Israel–Liberia relations

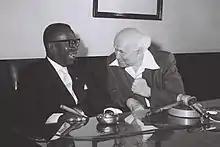
Liberian president William Tubman with Israeli prime minister David Ben-Gurion in 1962.

Liberia was one of the 33 United Nations member states to vote in favor of statehood for Israel on 29 November 1947. Israel's first ambassador to Liberia was Ehud Avriel, who was accredited in 1957. On 9 April 1959, Israel made its first agreement with an independent African nation in its treaty of friendship with Liberia. Between 1959 and 1973, Israel and Liberia would make five more agreements. In this same period, Israel would receive one state visit from Liberia in June 1962, when President Tubman visited Jerusalem. Liberia would receive two state visits from Israel, one from President Yitzhak Ben-Zvi to Monrovia in August 1962, and one from Prime Minister Levy Eshkol in June 1966.